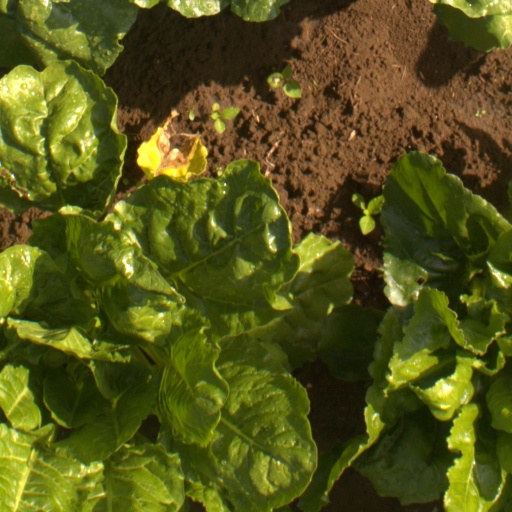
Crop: sugar beet